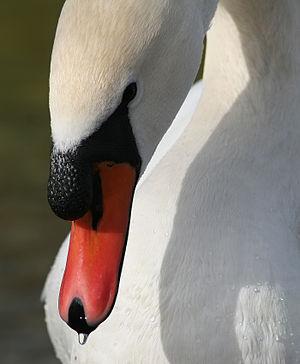
Description: Português: Descrição: